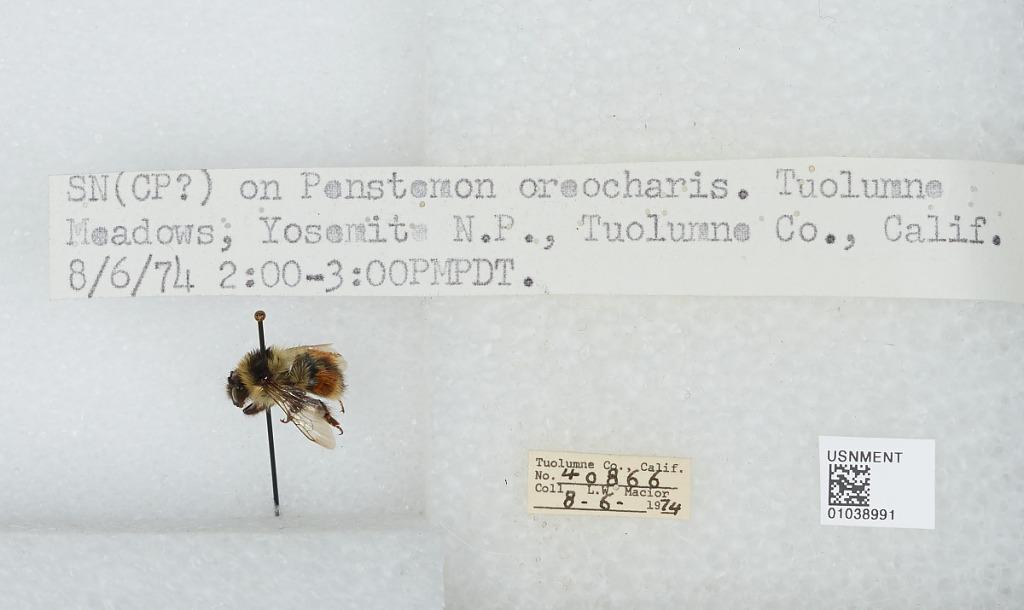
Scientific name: Bombus (Cullumanobombus) rufocinctus Cresson
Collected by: L. Macior
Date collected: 1974-8-6
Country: United States
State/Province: California
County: Tuolumne
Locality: Tuolumne Meadows, Yosemite National Park
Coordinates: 37.8761, -119.365